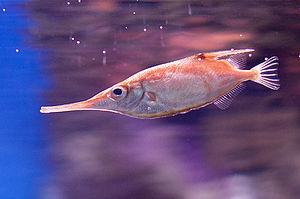
Voici une liste des espèces de poissons rencontrés dans la mer Méditerranée.
La Bécasse de mer est une espèce de poissons aussi appelée Trompette.